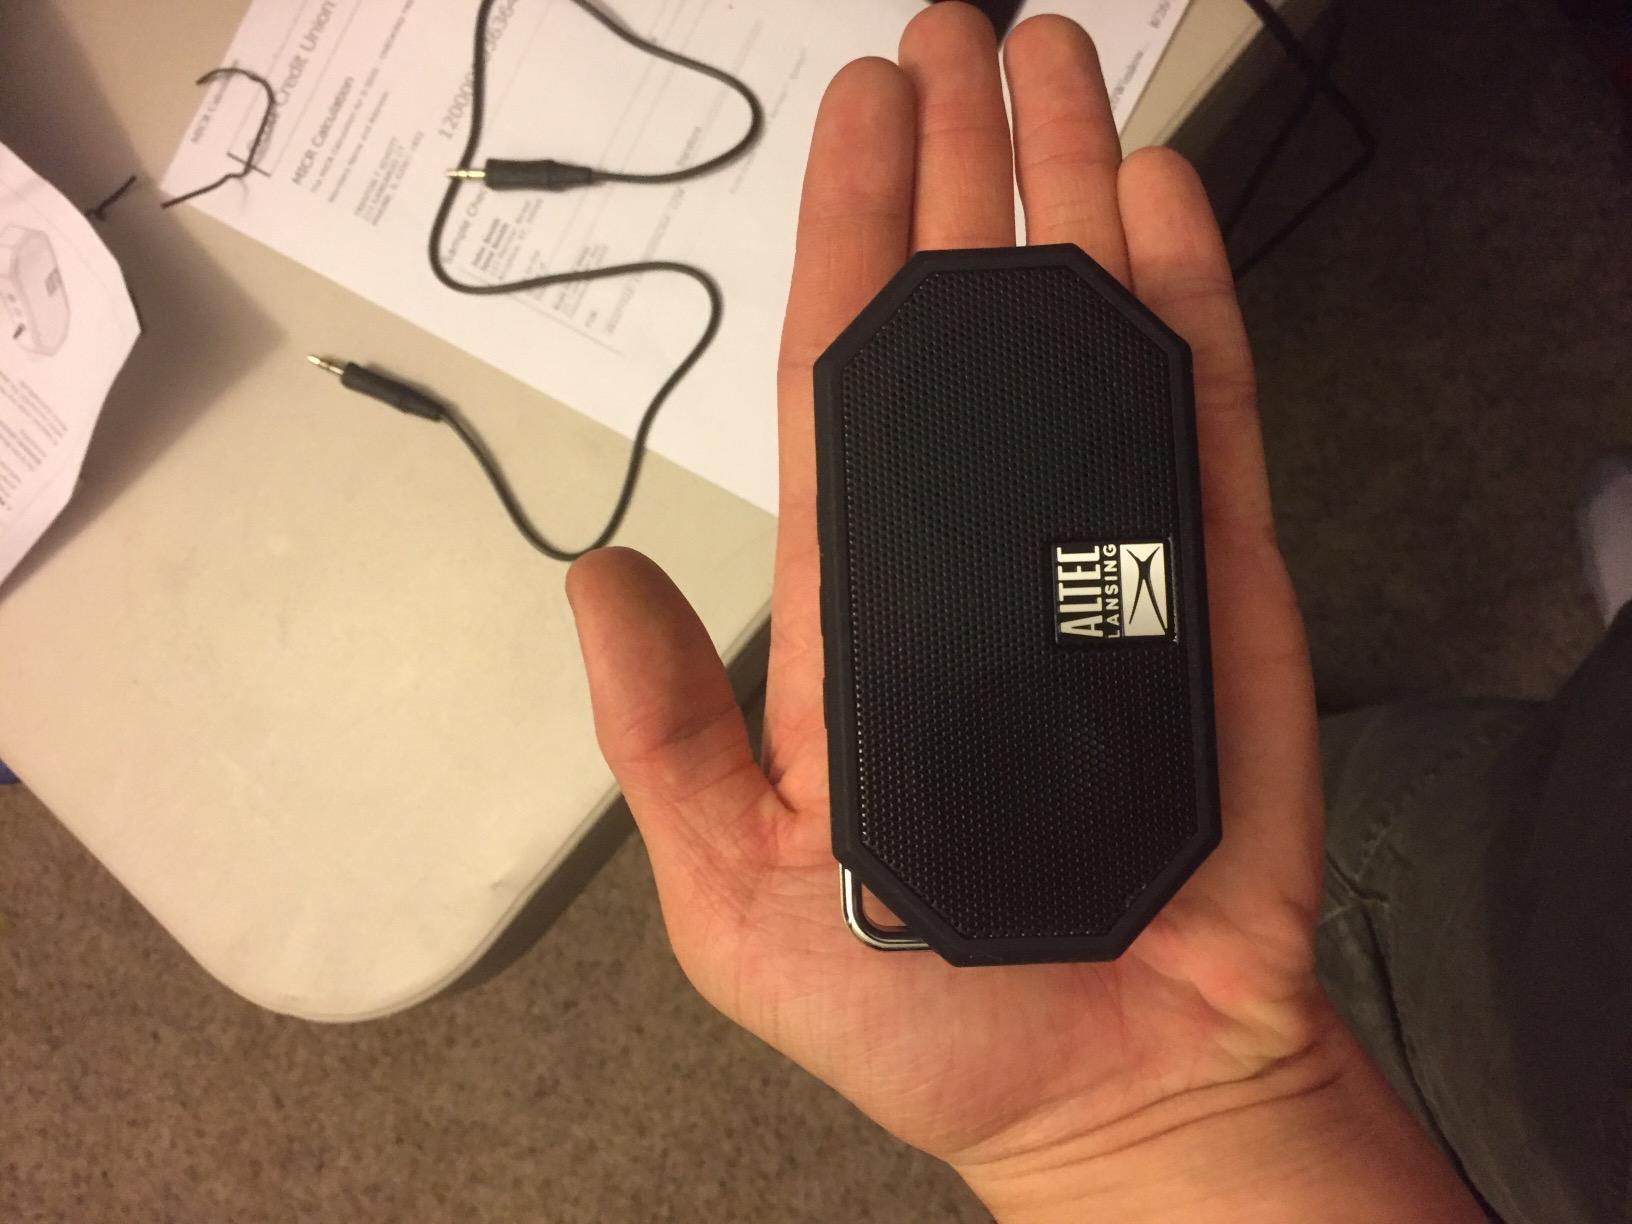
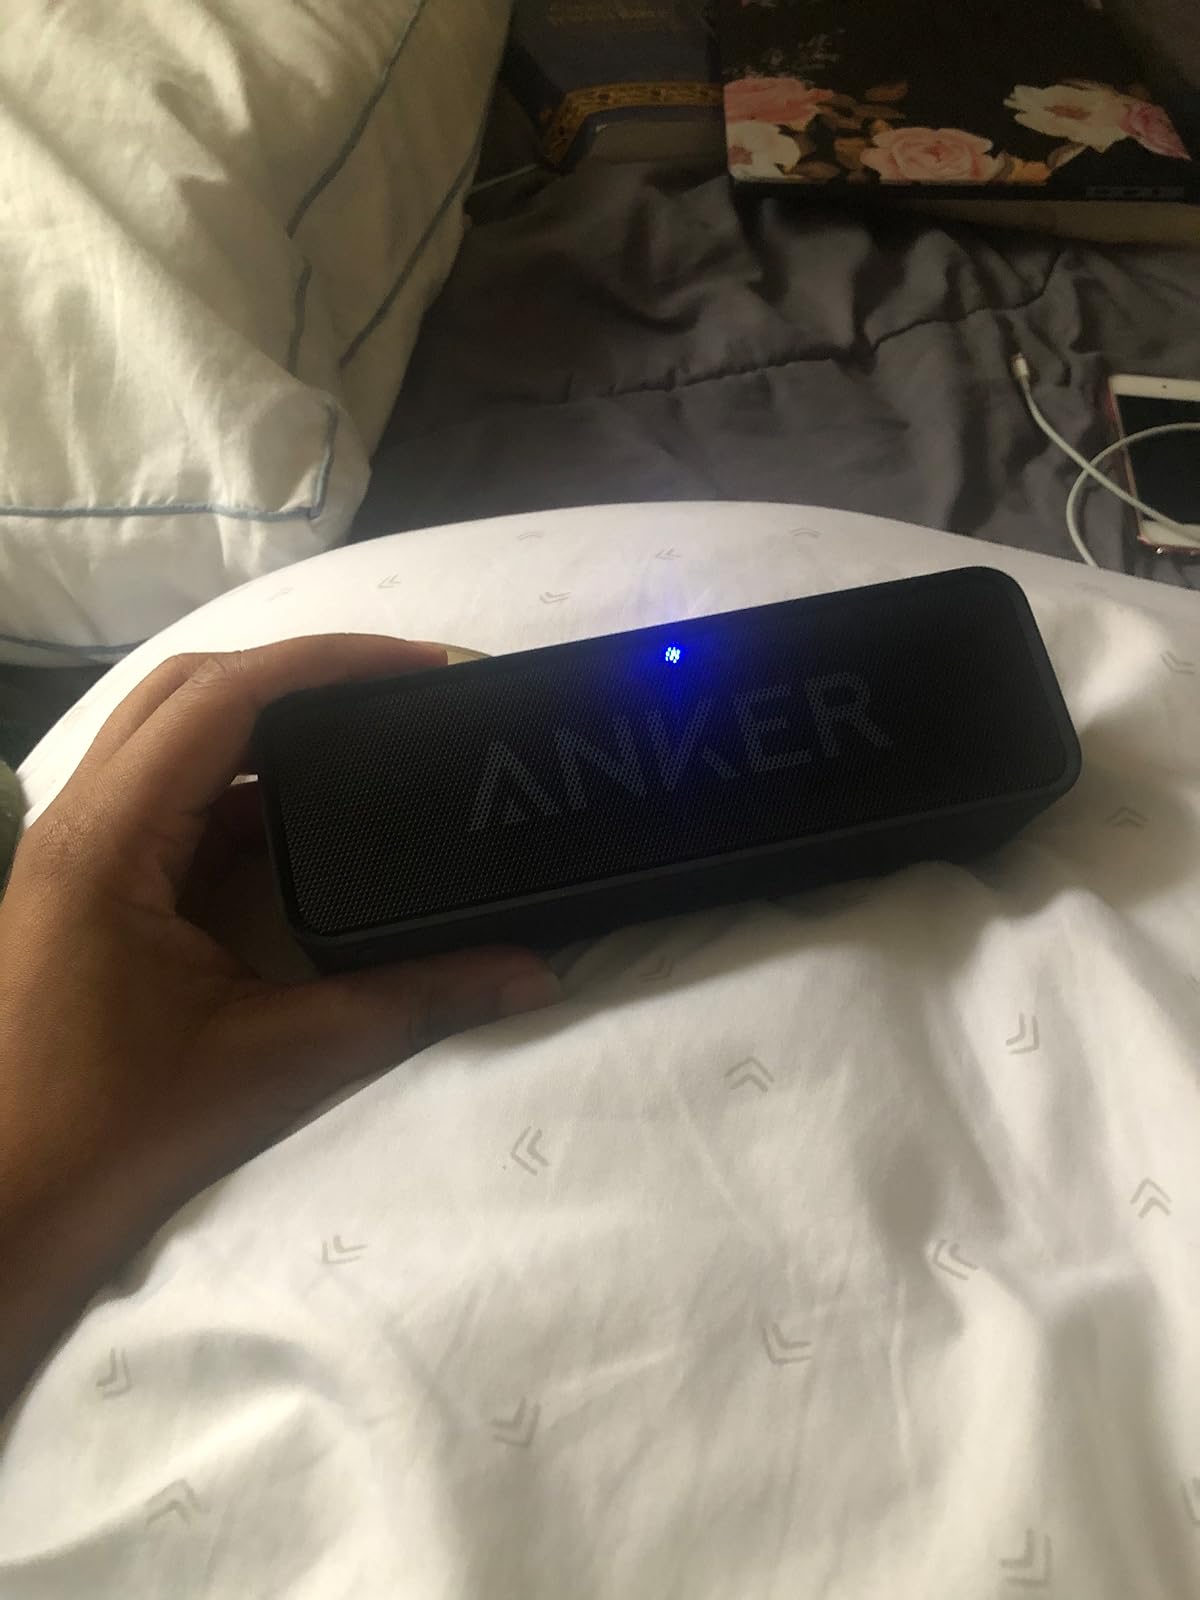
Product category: speaker
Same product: no